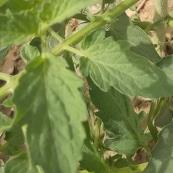
Crop: Tomato
Condition: healthy-leaf